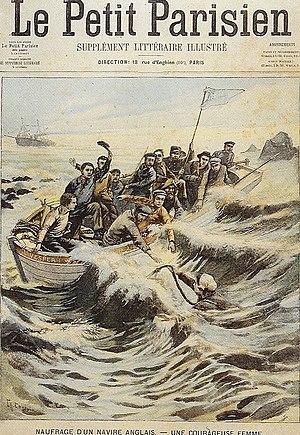
Dessin publié à la une du journal Le Petit Parisien du 22 novembre 1903 illustrant l'héroïque sauvetage réalisé à Ouessant par Rose Héré.
Nuit du 1ᵉʳ -2 novembre : Rose Héré, habitante d'Ouessant, sauve 14 marins du cargo Vesper.